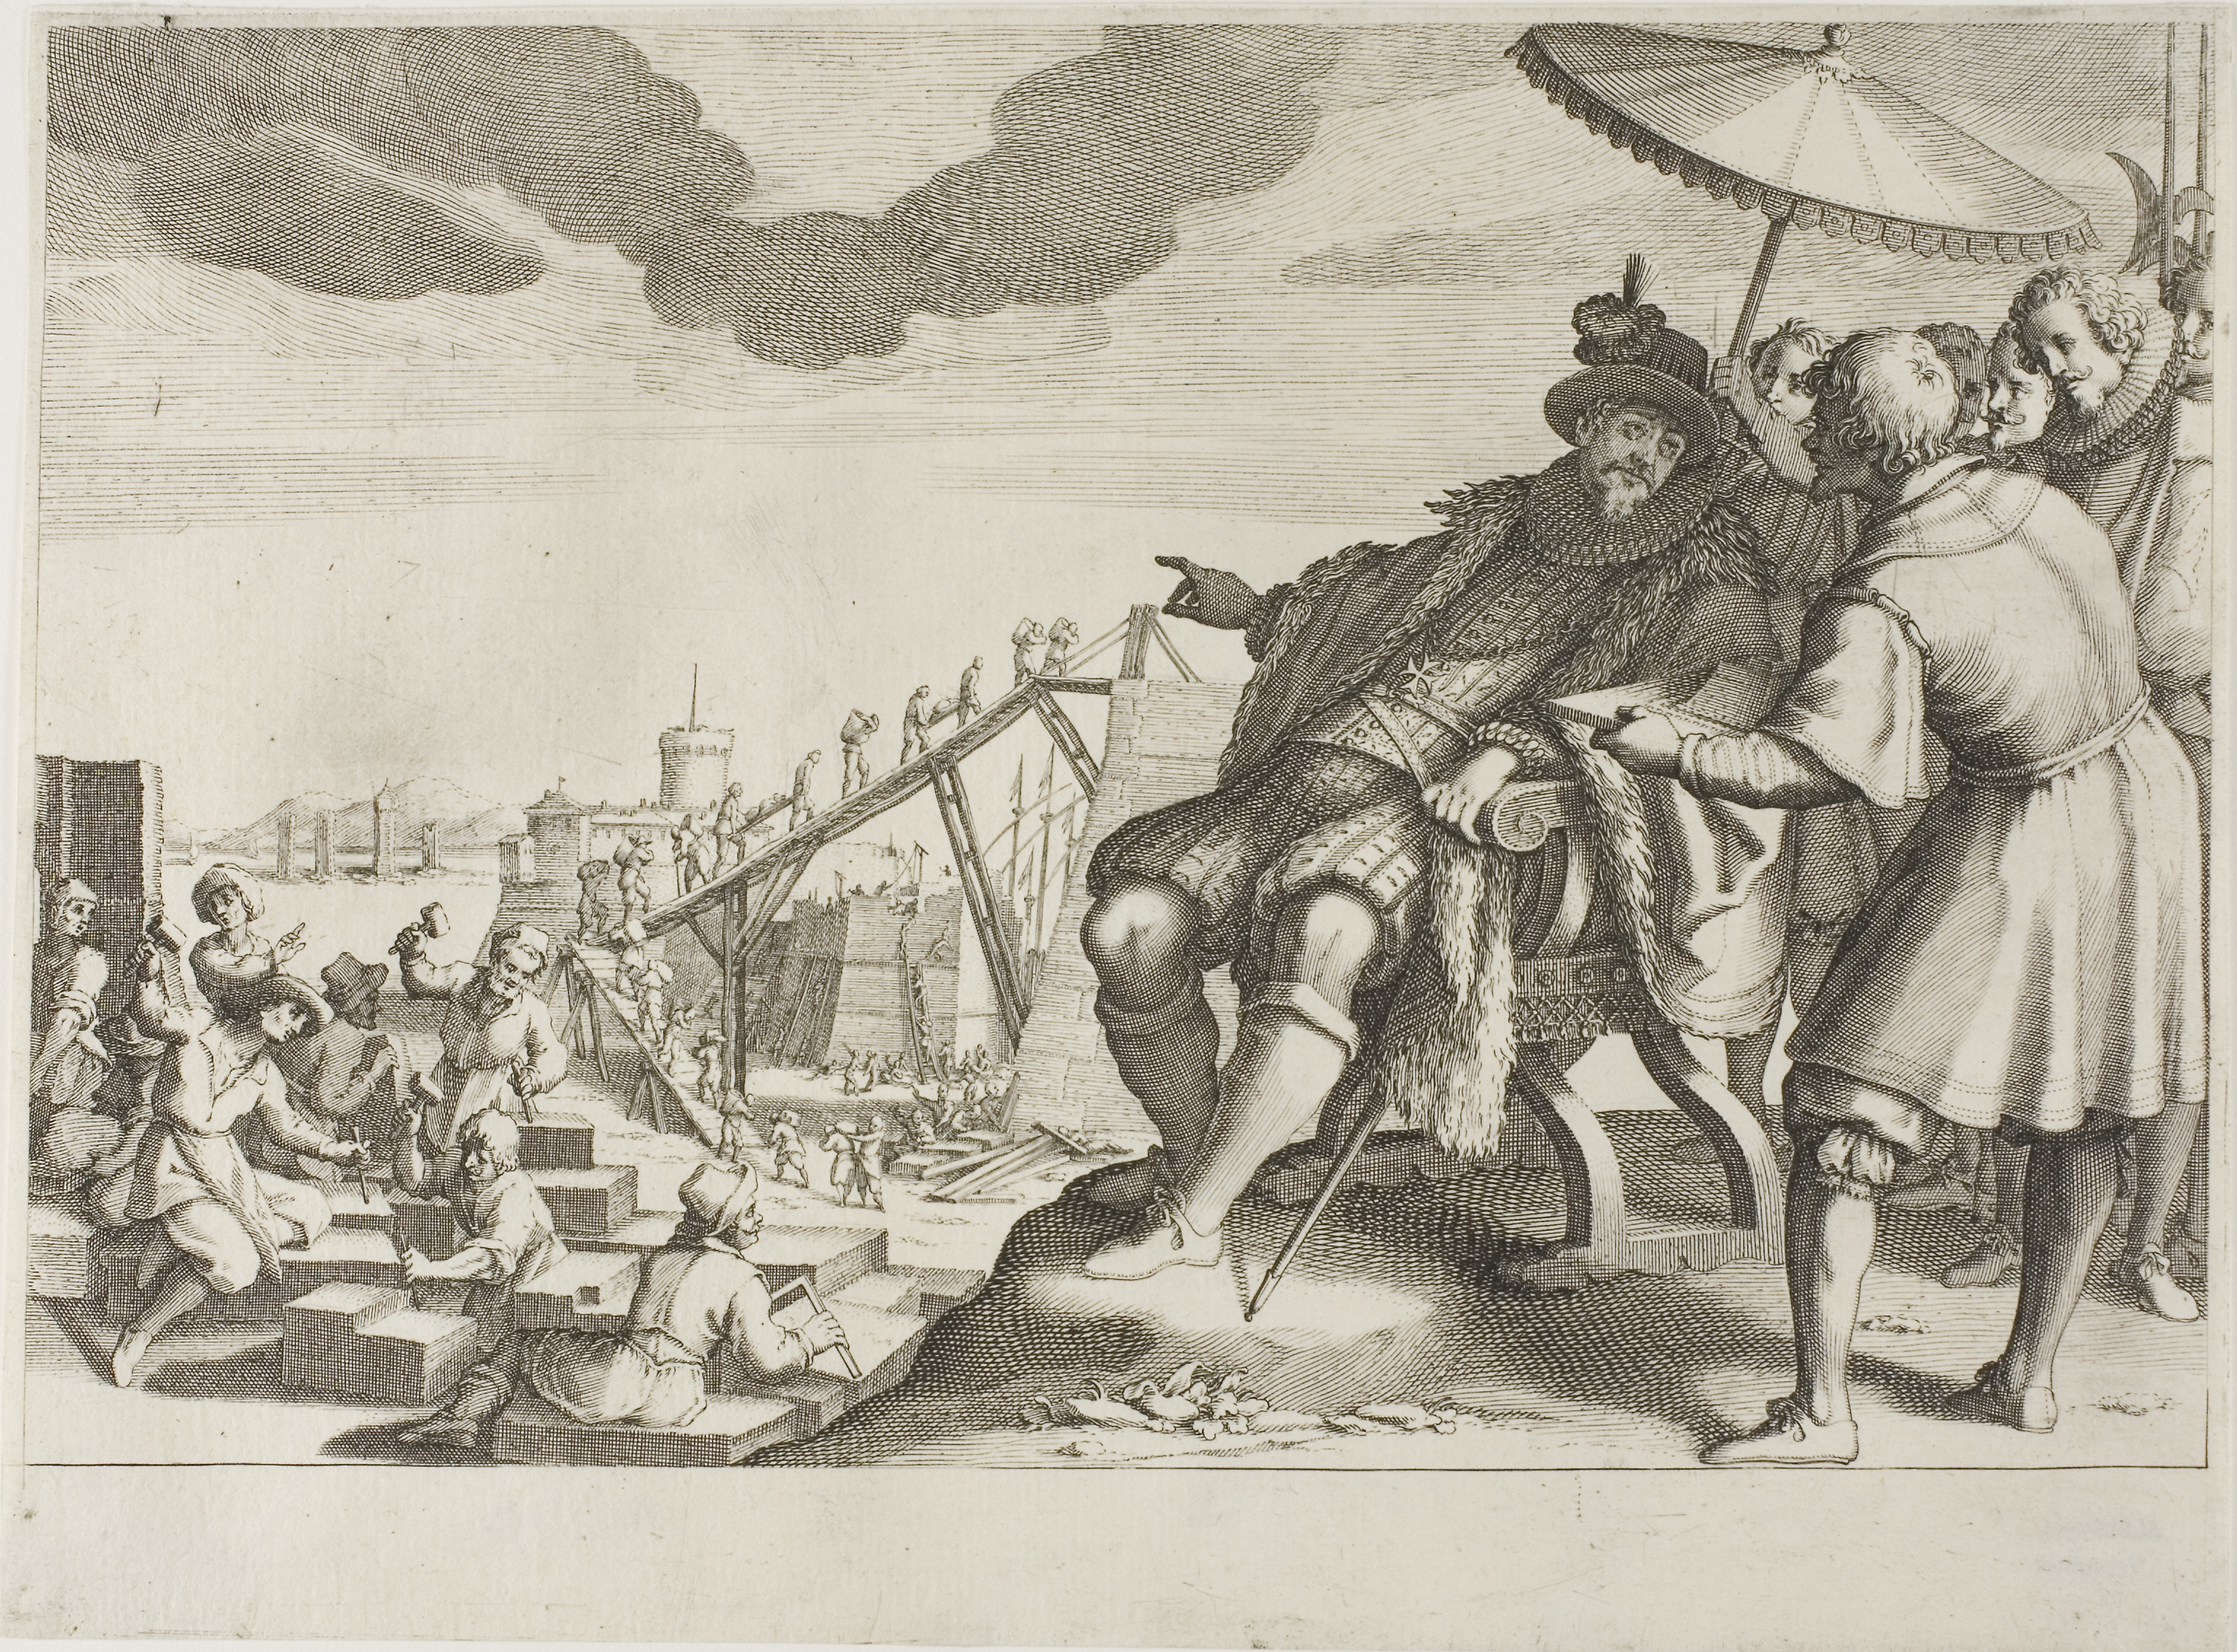
mammal, horse like mammal, history, art, black and white, pack animal, middle ages, illustration, ancient history, mythology, stock photography, cattle like mammal